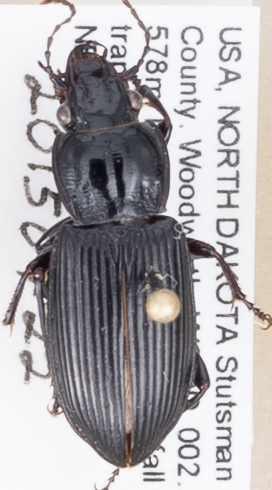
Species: Pterostichus melanarius melanarius
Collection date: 2015-07-22
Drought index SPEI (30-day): -0.54
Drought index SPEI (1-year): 0.36
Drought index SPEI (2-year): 0.662